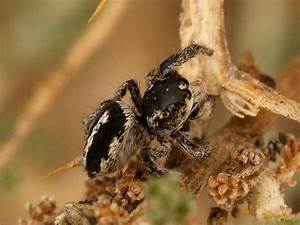
Label: ragno